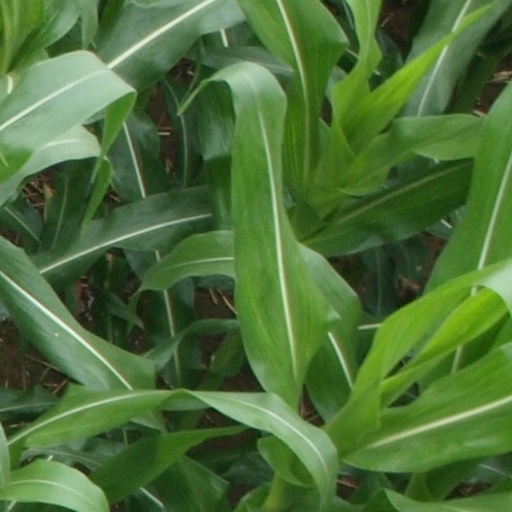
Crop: maize; corn